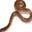
Label: snake